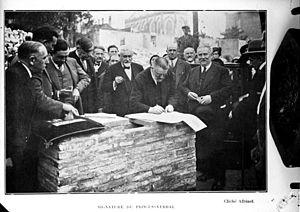
La bibliothèque d'étude et du patrimoine fait partie du réseau des bibliothèques municipales de Toulouse, elle conserve les collections historiques de la ville. Construite à partir de 1932, elle a été inaugurée le 30 mars 1935 et est inscrite à l'inventaire des monuments historiques depuis le 7 décembre 1994.